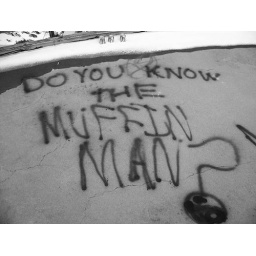
rooftop of an abandoned building in the mountains